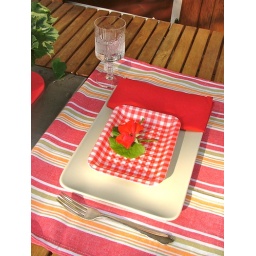
tabelscape in red - plate